Albanian piracy

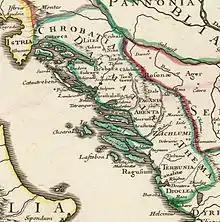
Map of Dalmatia in 1715 by Guillaume Delisle

Throughout the 18th century, Venice complained that their economy was harmed because privateers of Ulcinj were smuggling and taking advantage of the fact that Venice demanded high taxes for the transportation of goods attracting merchants to Albania.